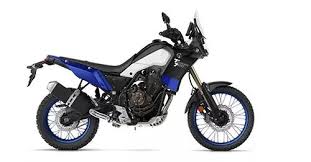
Vehicle type: Motorcycles